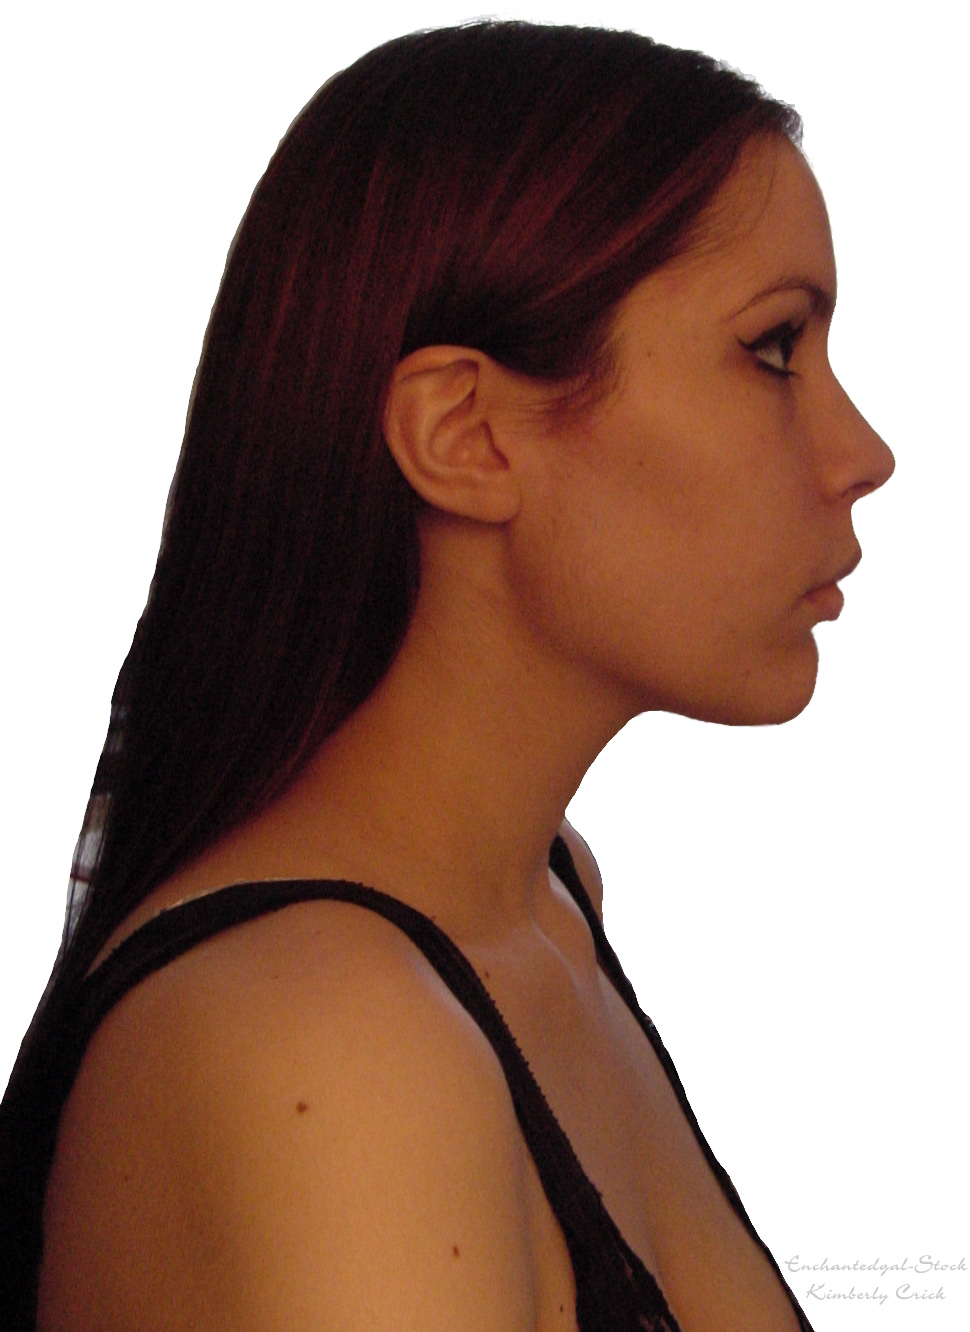
Portrait style: Real Portrait